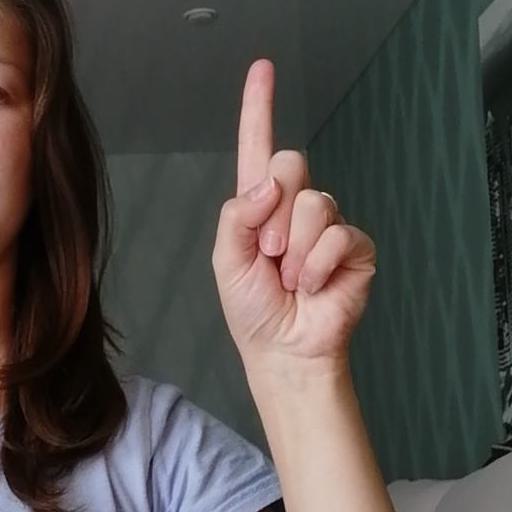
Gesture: one